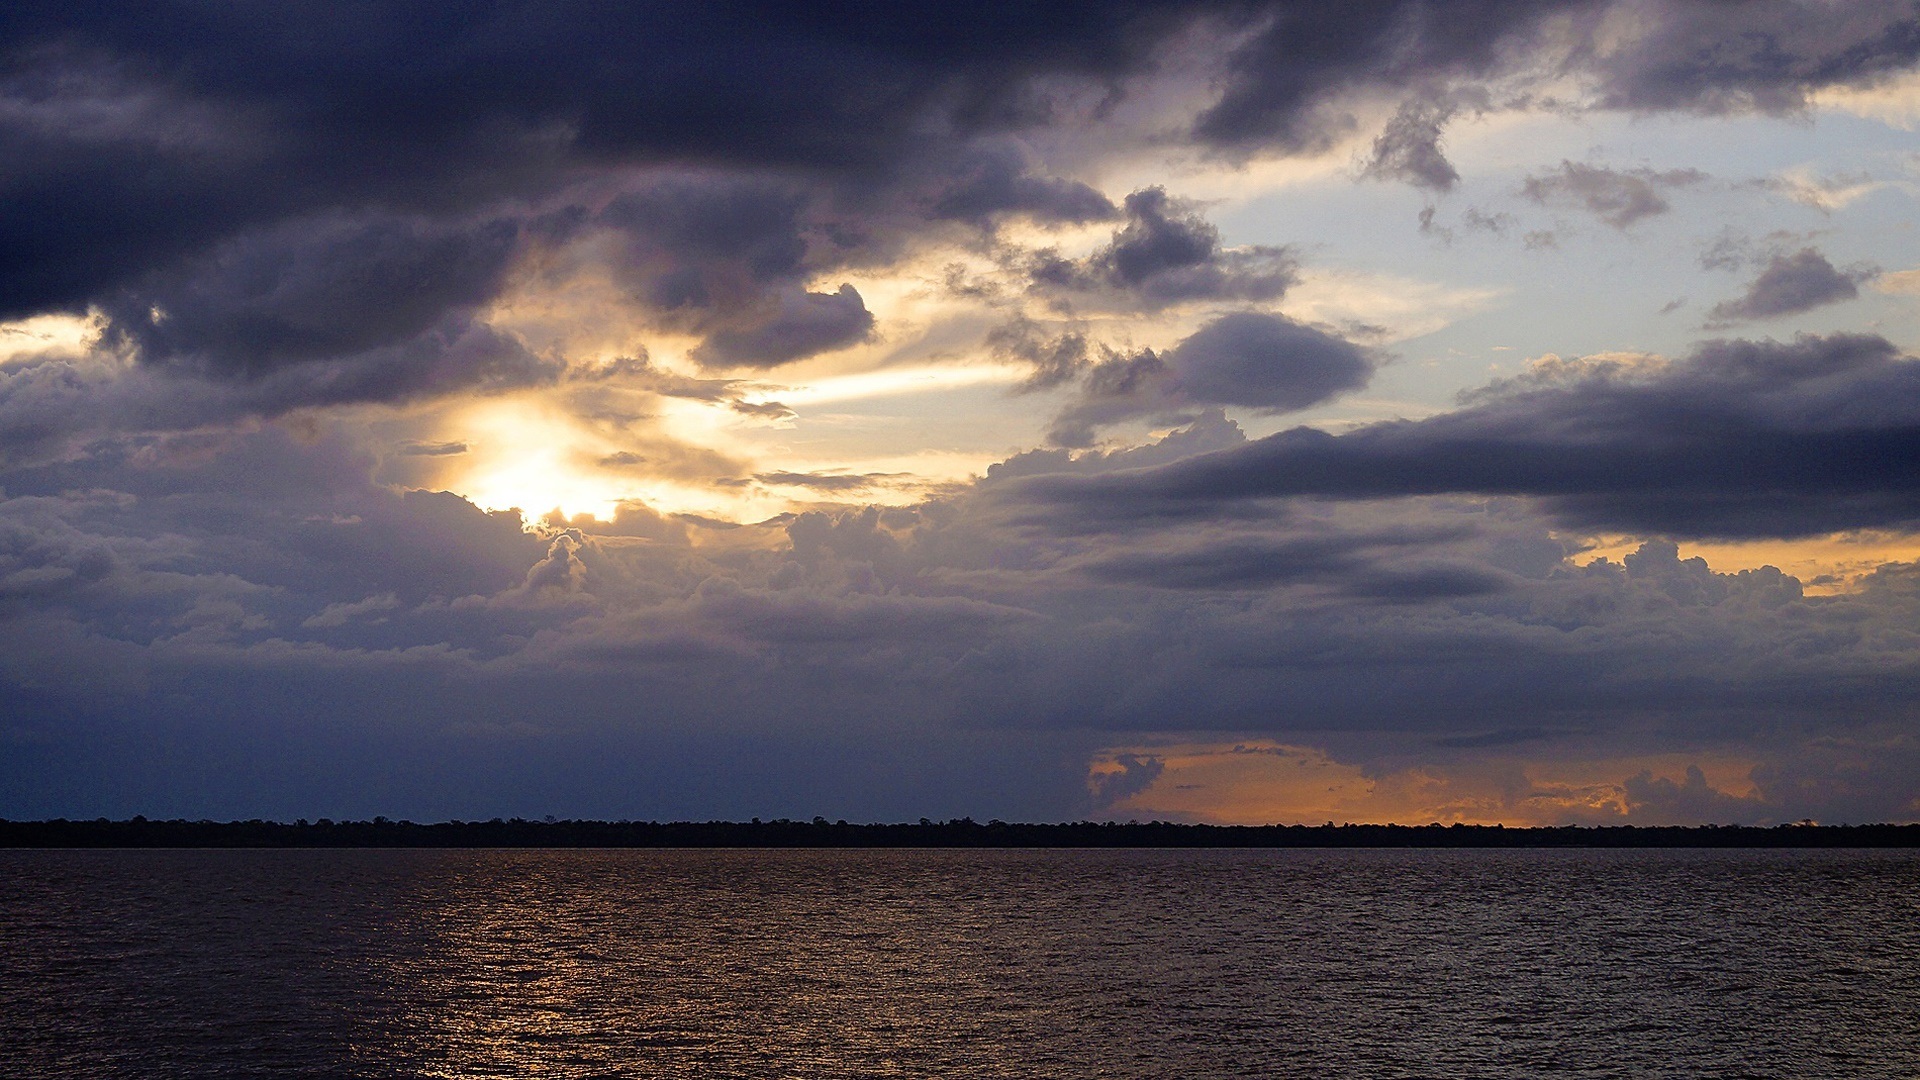
beach, sea, coast, ocean, horizon, cloud, sky, sun, sunrise, sunset, sunlight, morning, shore, wave, dawn, dusk, evening, reflection, bay, body of water, bethlehem, afterglow, meteorological phenomenon, guajar bay